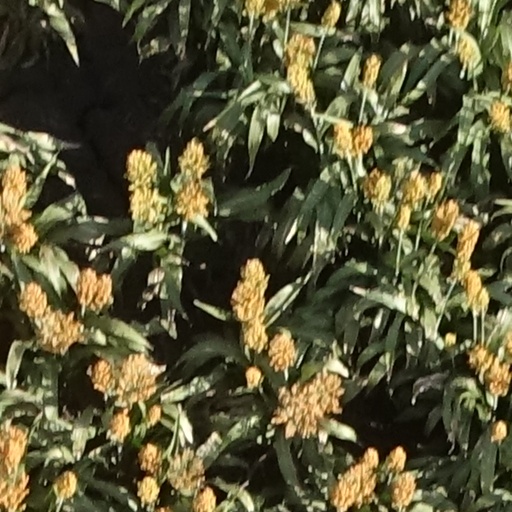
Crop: sorghum